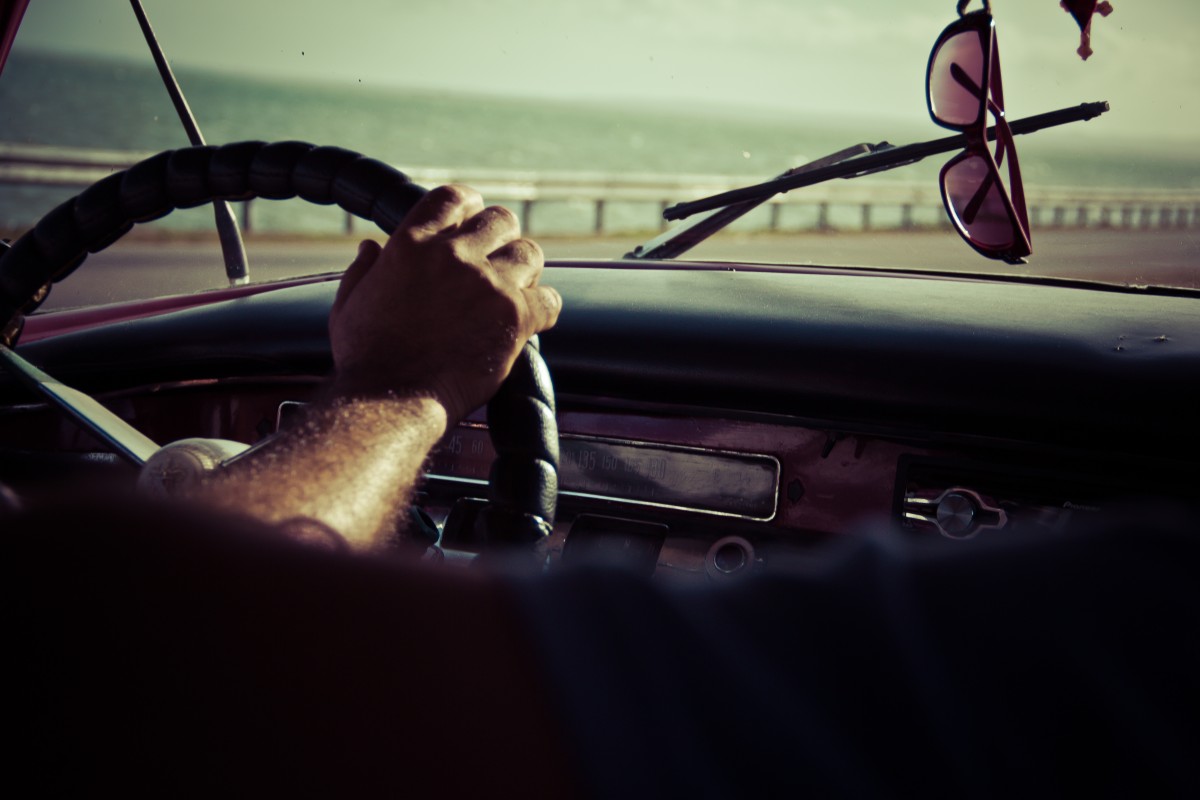
Tags: car, window, glass, driving, vehicle, drive, sunglass, windshield, darkness, glasses